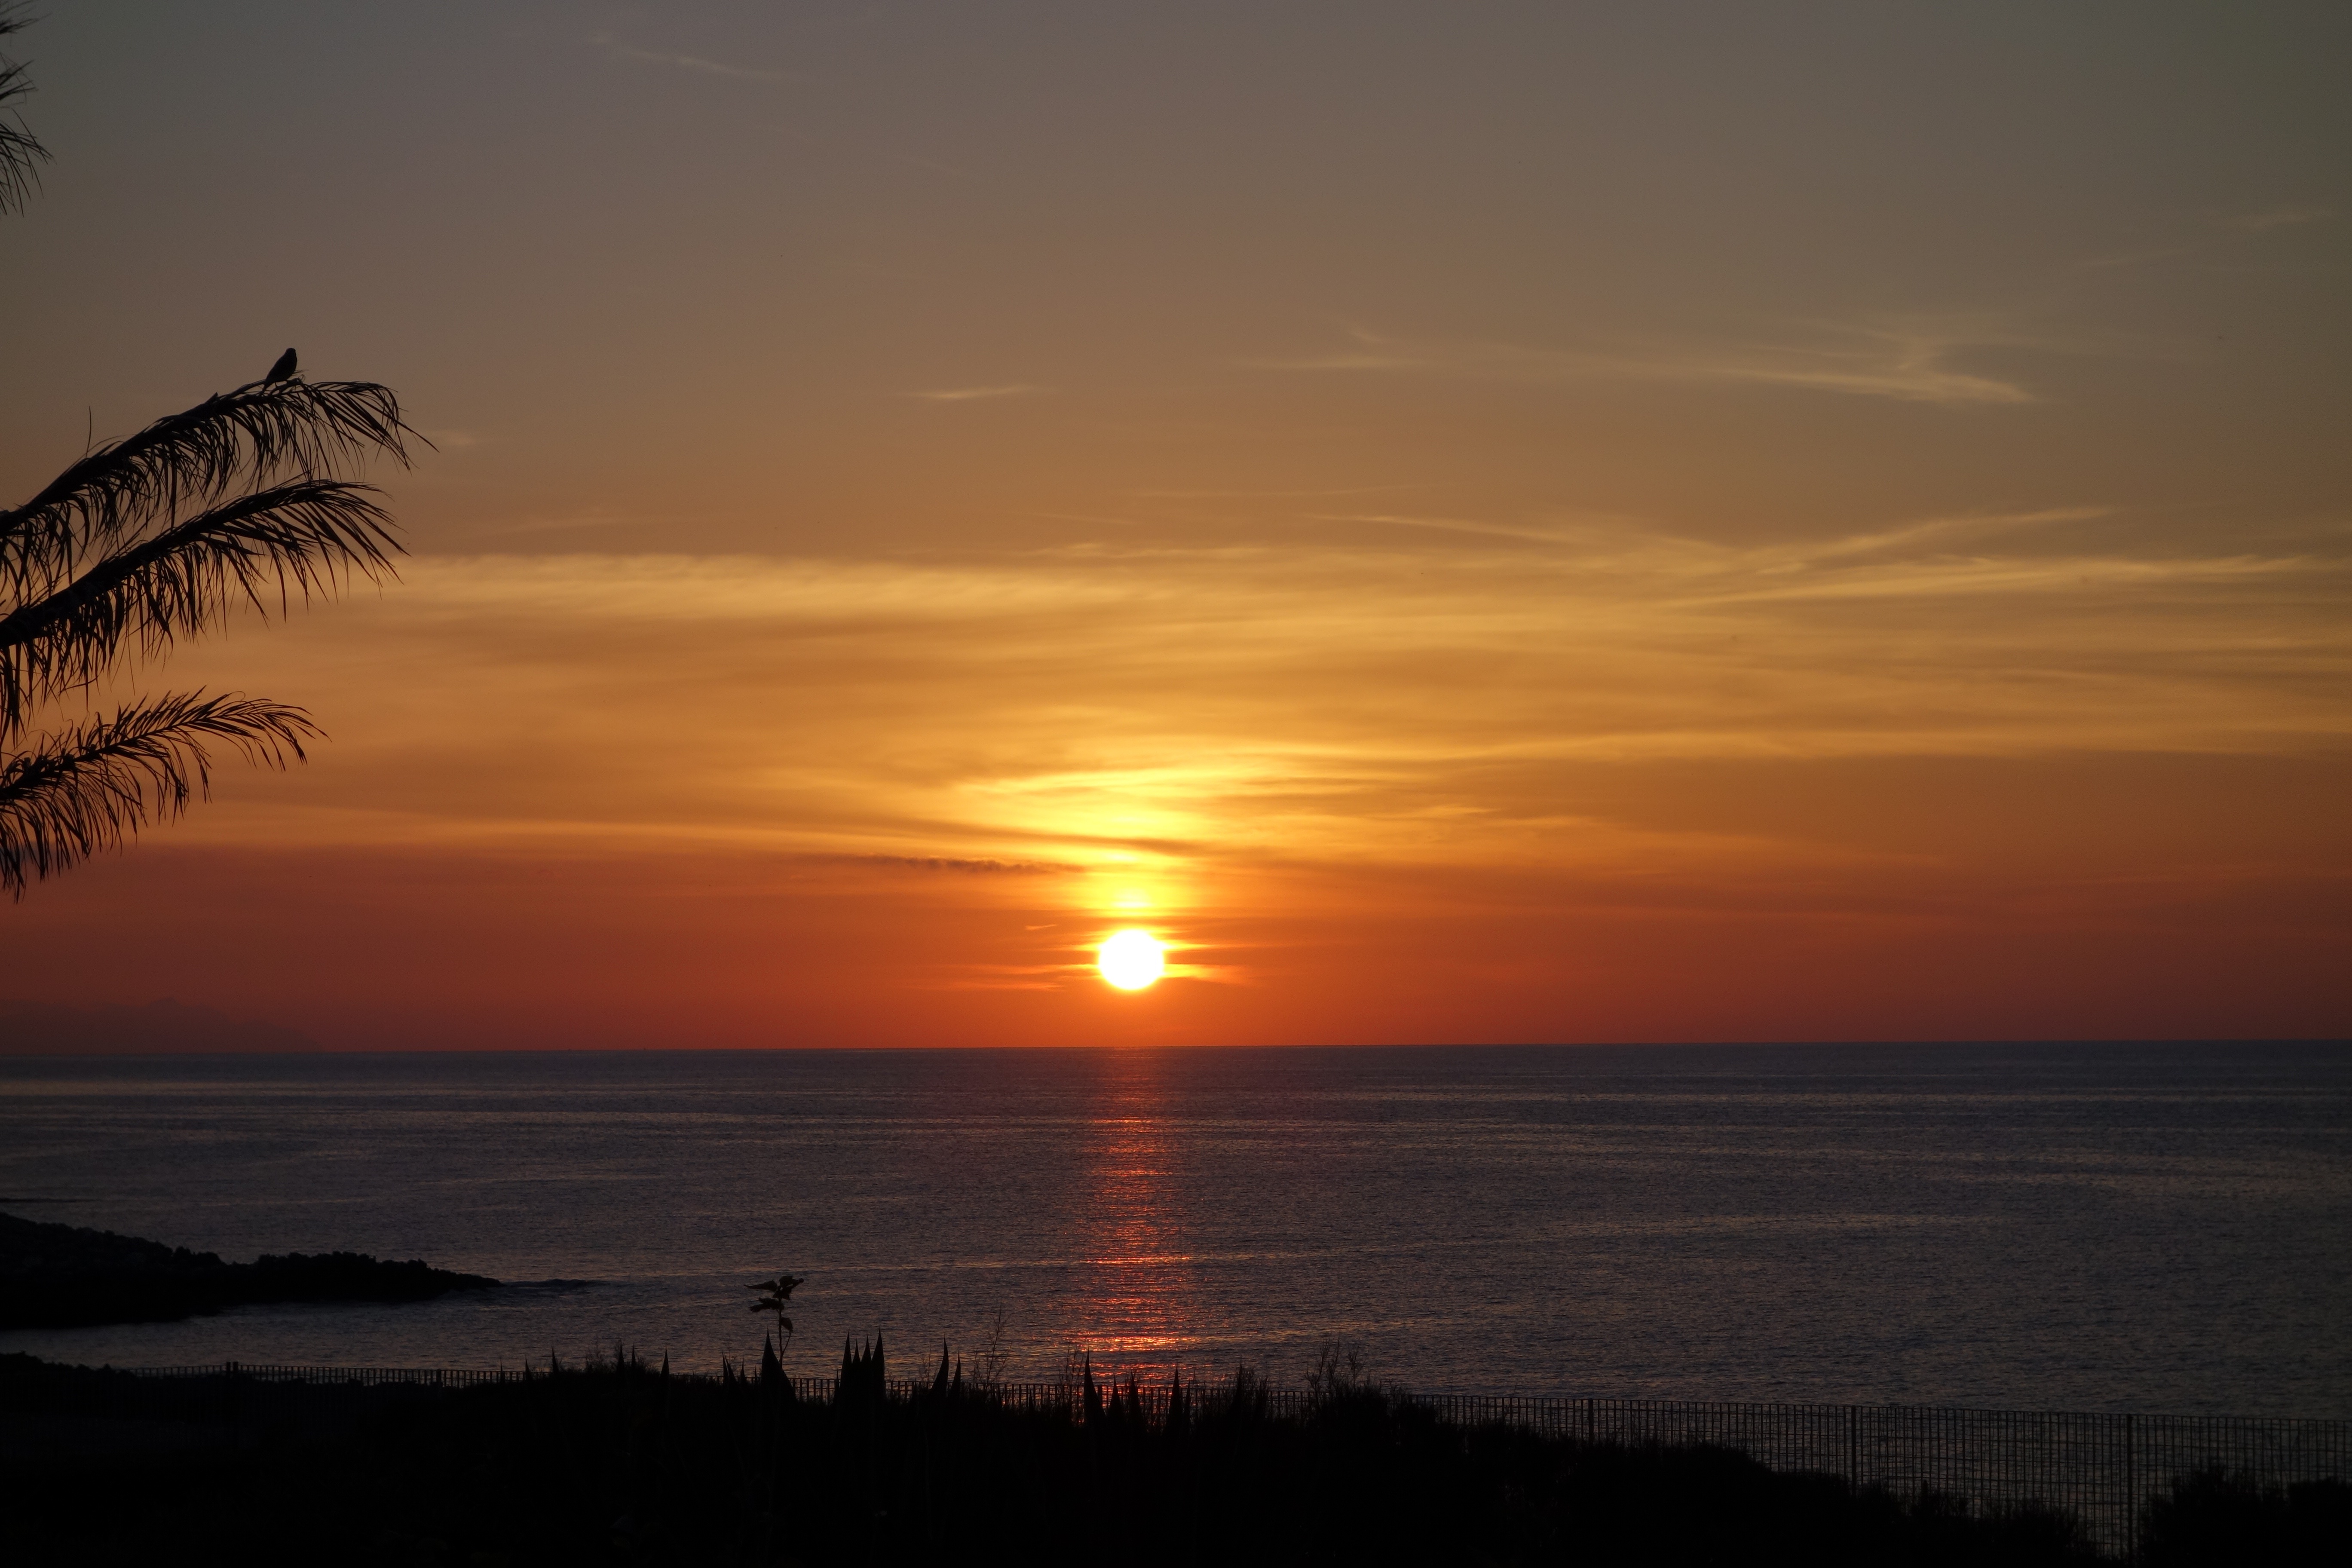
beach, sea, coast, water, ocean, horizon, sky, sun, sunrise, sunset, morning, dawn, dusk, evening, romance, romantic, italy, abendstimmung, afterglow, evening sky, setting sun, sun and sea, red sky at morning